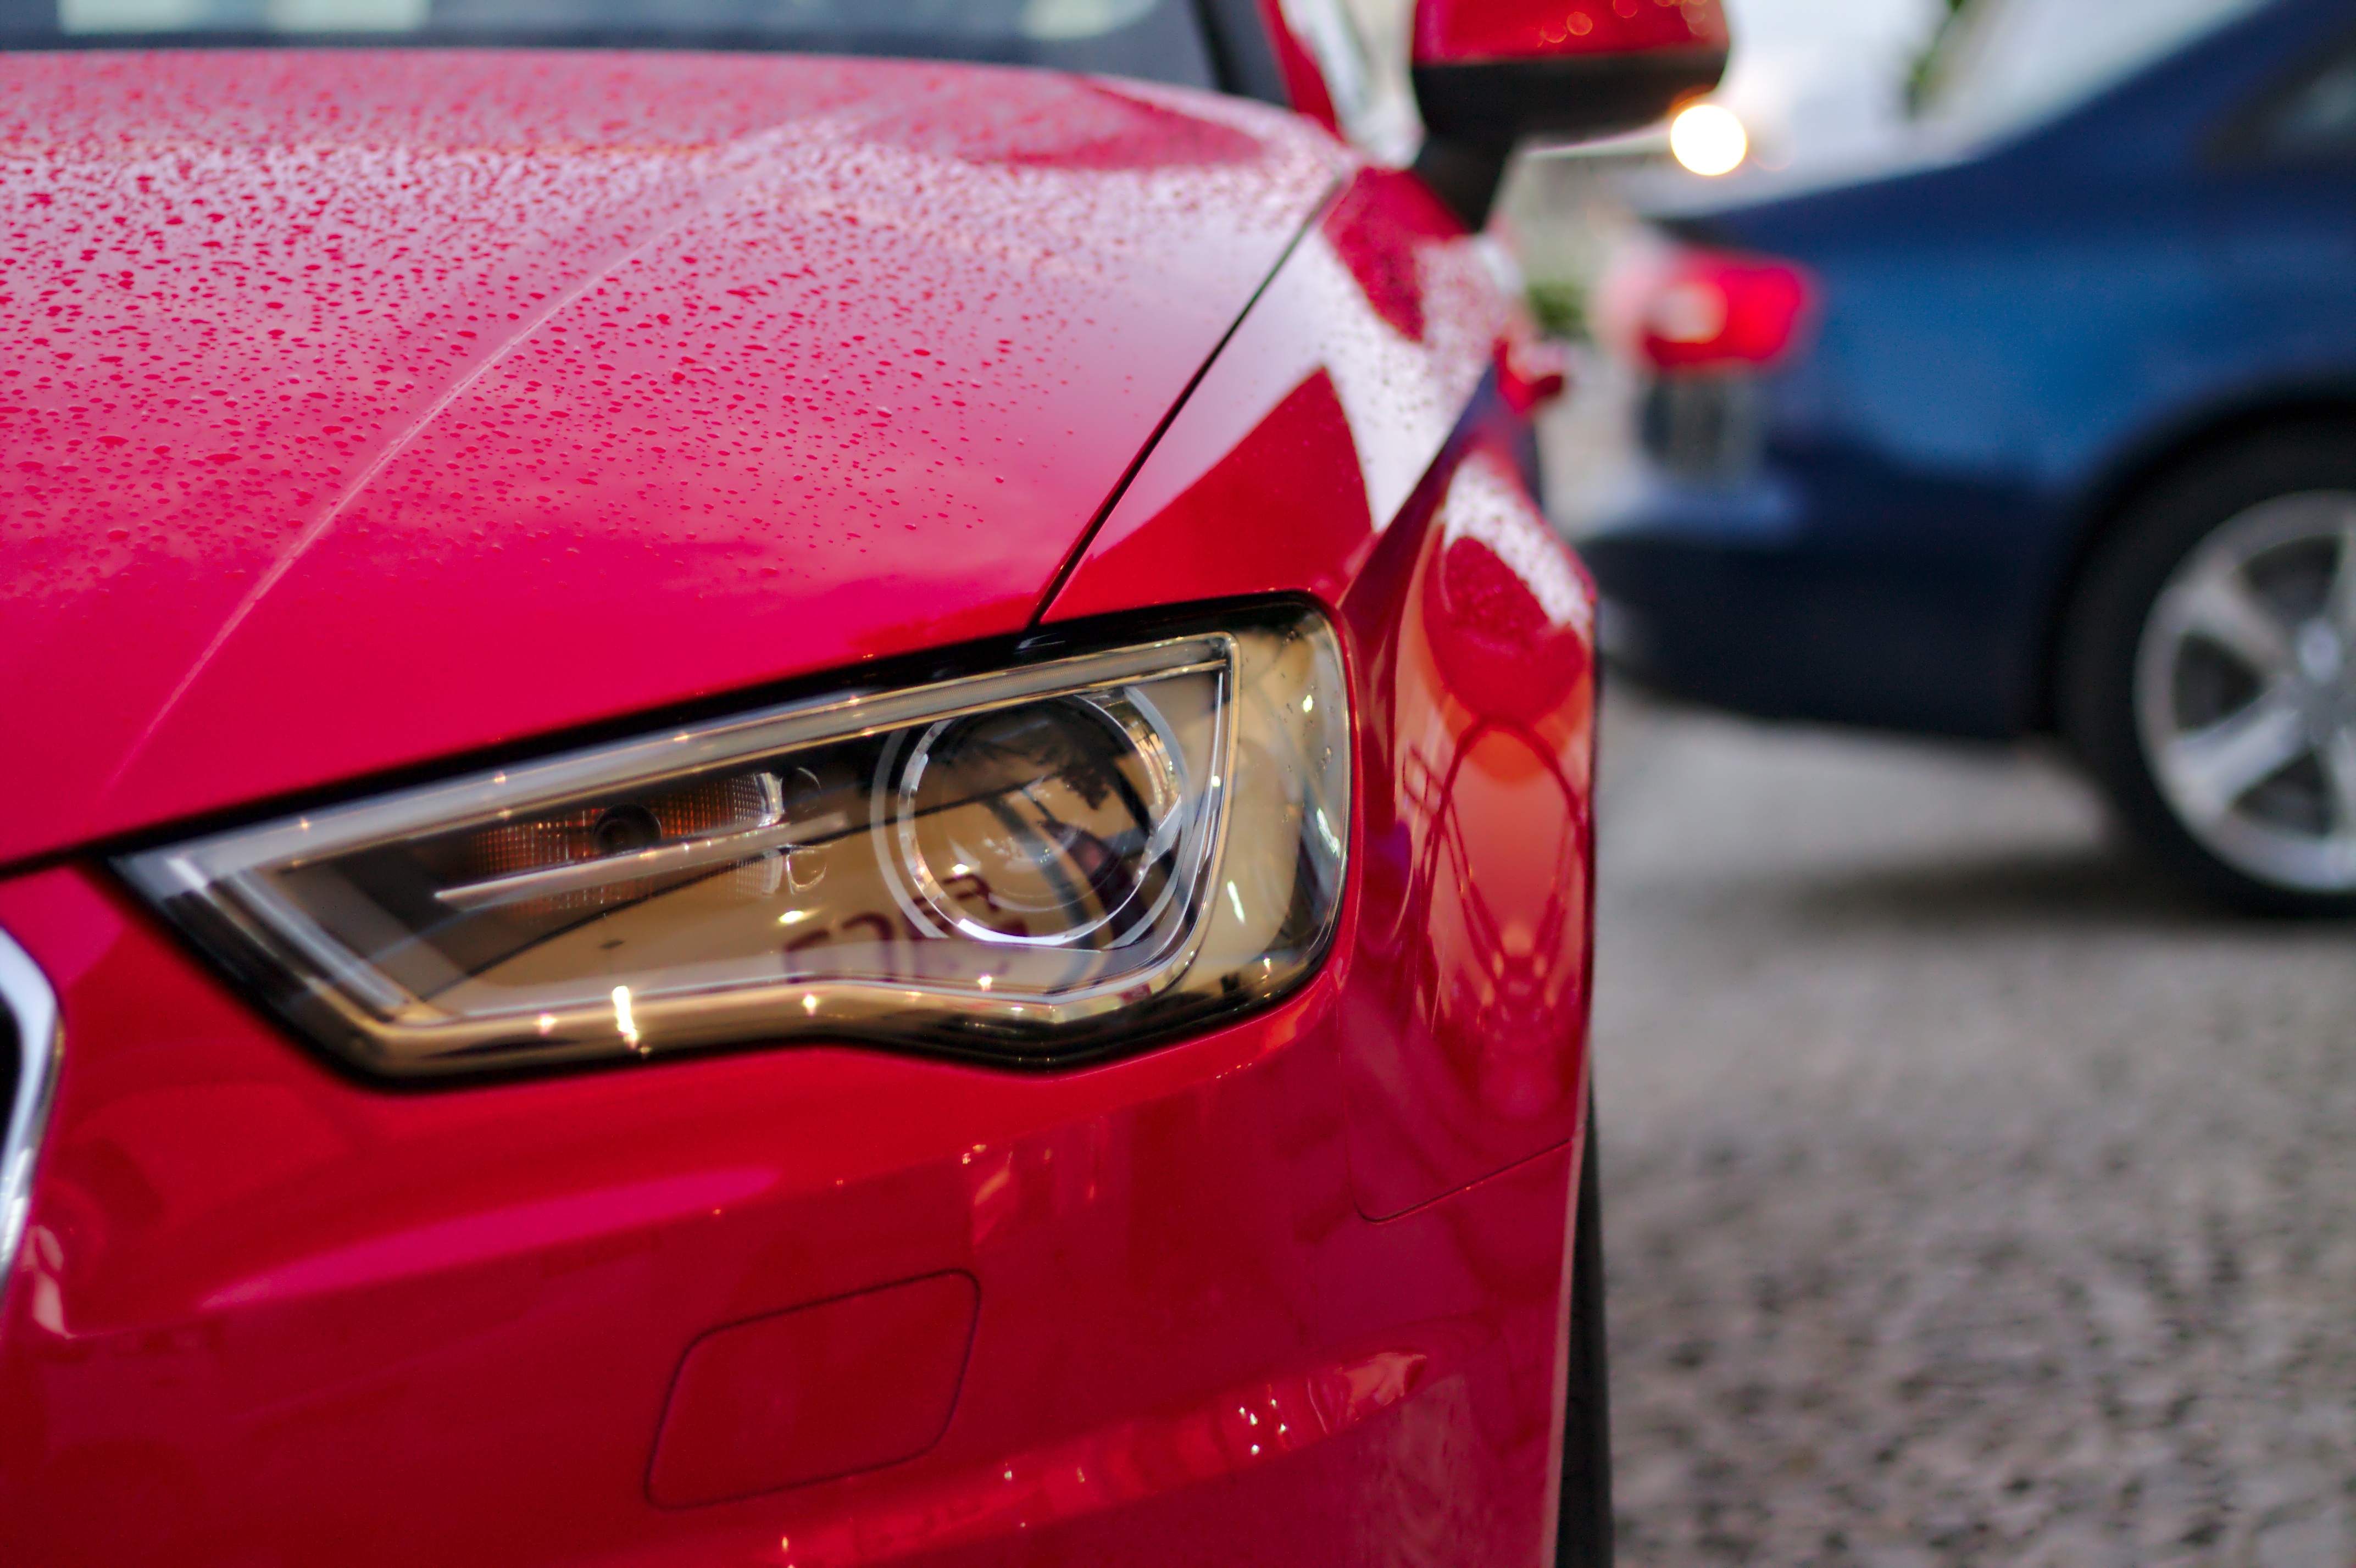
light, car, wheel, red, vehicle, headlight, speed, sports car, bumper, supercar, motor, audi, auto show, land vehicle, rent a car, automobile make, automotive exterior, automotive design, luxury vehicle, family car, executive car, audi a1